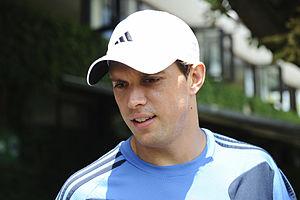
Robert Charles Bryan dit Bob Bryan, né le 29 avril 1978 à Camarillo, est un joueur américain de tennis, professionnel de 1998 à 2020.